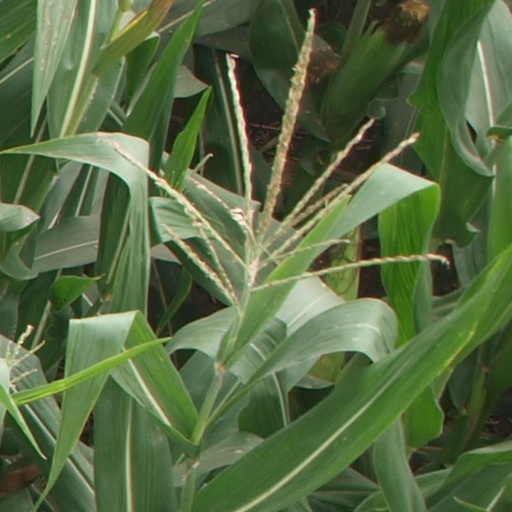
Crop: maize; corn